French ship Éveillé (1772)

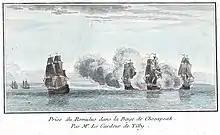
Taking of the "Romulus" in Chesapeake Bay by "Eveille", "Gentille" and "Surveillante" from a sketch by the captain of the Éveillé, Mr. Le Gardeur de Tilly

On 2 May 1780, in the midst of the Anglo-French War, "Éveillé" departed Brest under Captain Le Gardeur de Tilly, bound for America. In January 1781, in Chesapeake Bay, she captured the 44-gun HMS "Romulus" and 4 transports she was escorting.